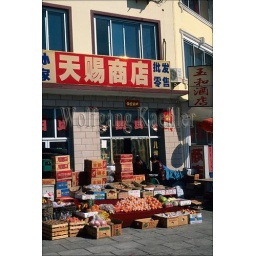
China, near beijing, small town, street scene, market